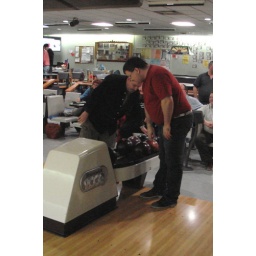
Here I am waiting for the machine to give back my ball for my second shot in the frame!